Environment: real
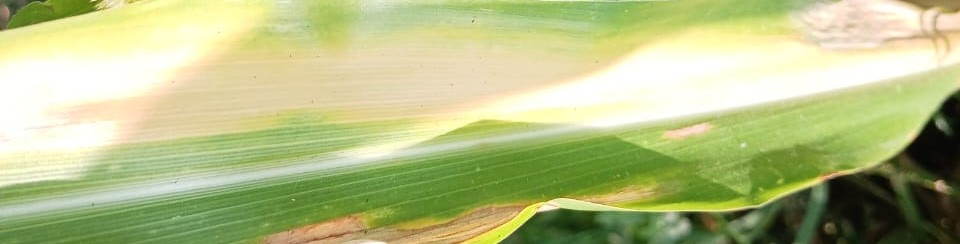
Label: nitrogen_deficiency